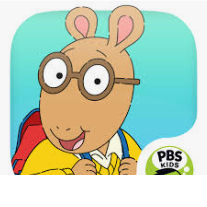
Portrait style: Cartoon Portrait